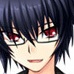
Portrait style: Anime Portrait